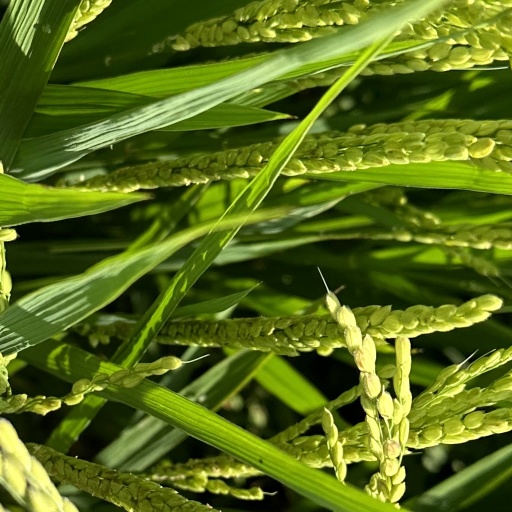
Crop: rice